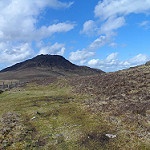
Scene: Outdoor